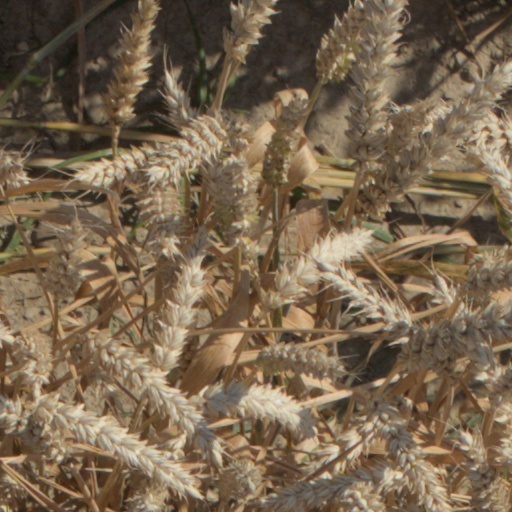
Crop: wheat